William R. Gant Farm

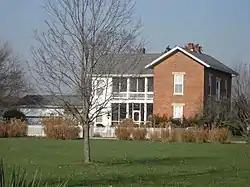
William R. Gant Farmhouse, December 2011

William R. Gant Farm is a historic home and farm located at Sand Creek Township, Bartholomew County, Indiana. The house was built about 1864, and is a two-story, vernacular Greek Revival style brick dwelling with a Federal style rear ell. Also on the property is a contributing traverse-frame barn dated to the early-20th century.